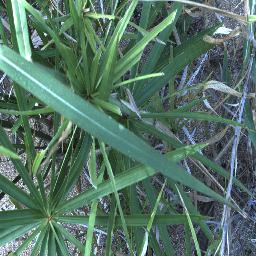
Label: negative